Finnish minelayer Pyhäranta

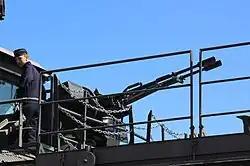
One of "Pyhäranta"'s anti-aircraft guns

The ship has a displacement of 450 tons. It has an overall length of 44 meters, a width of 10 meters, and a draft of 2 meters. "Pyhäranta" is powered by two diesel engines and two propellers for 1500 horsepower and a maximum speed of 10 knots. It is armed with two .60 caliber Sako anti-aircraft guns and a single 12.7 mm machine gun. 50 naval mines are on board and there are 100 meters of minelaying rails along the deck. Additionally, it has a 15-ton electrohydraulic crane forward and a 1.2-ton crane to the rear, and its hull is capable of light icebreaking. The ship can also embark two trucks from its bow or stern ramps.